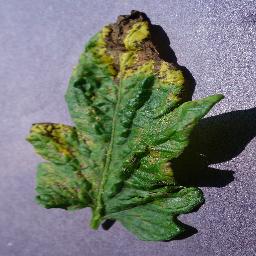
Label: Tomato___Septoria_leaf_spot